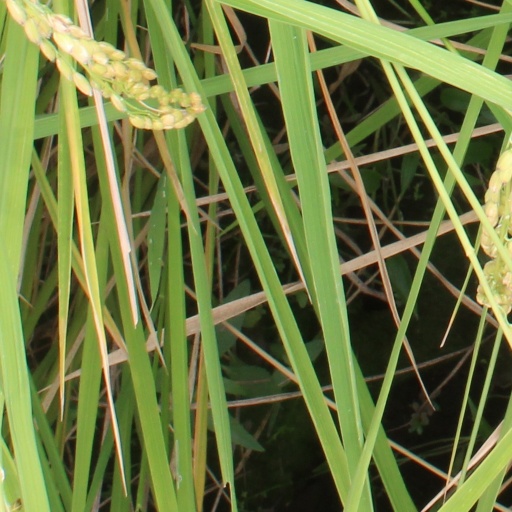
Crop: rice